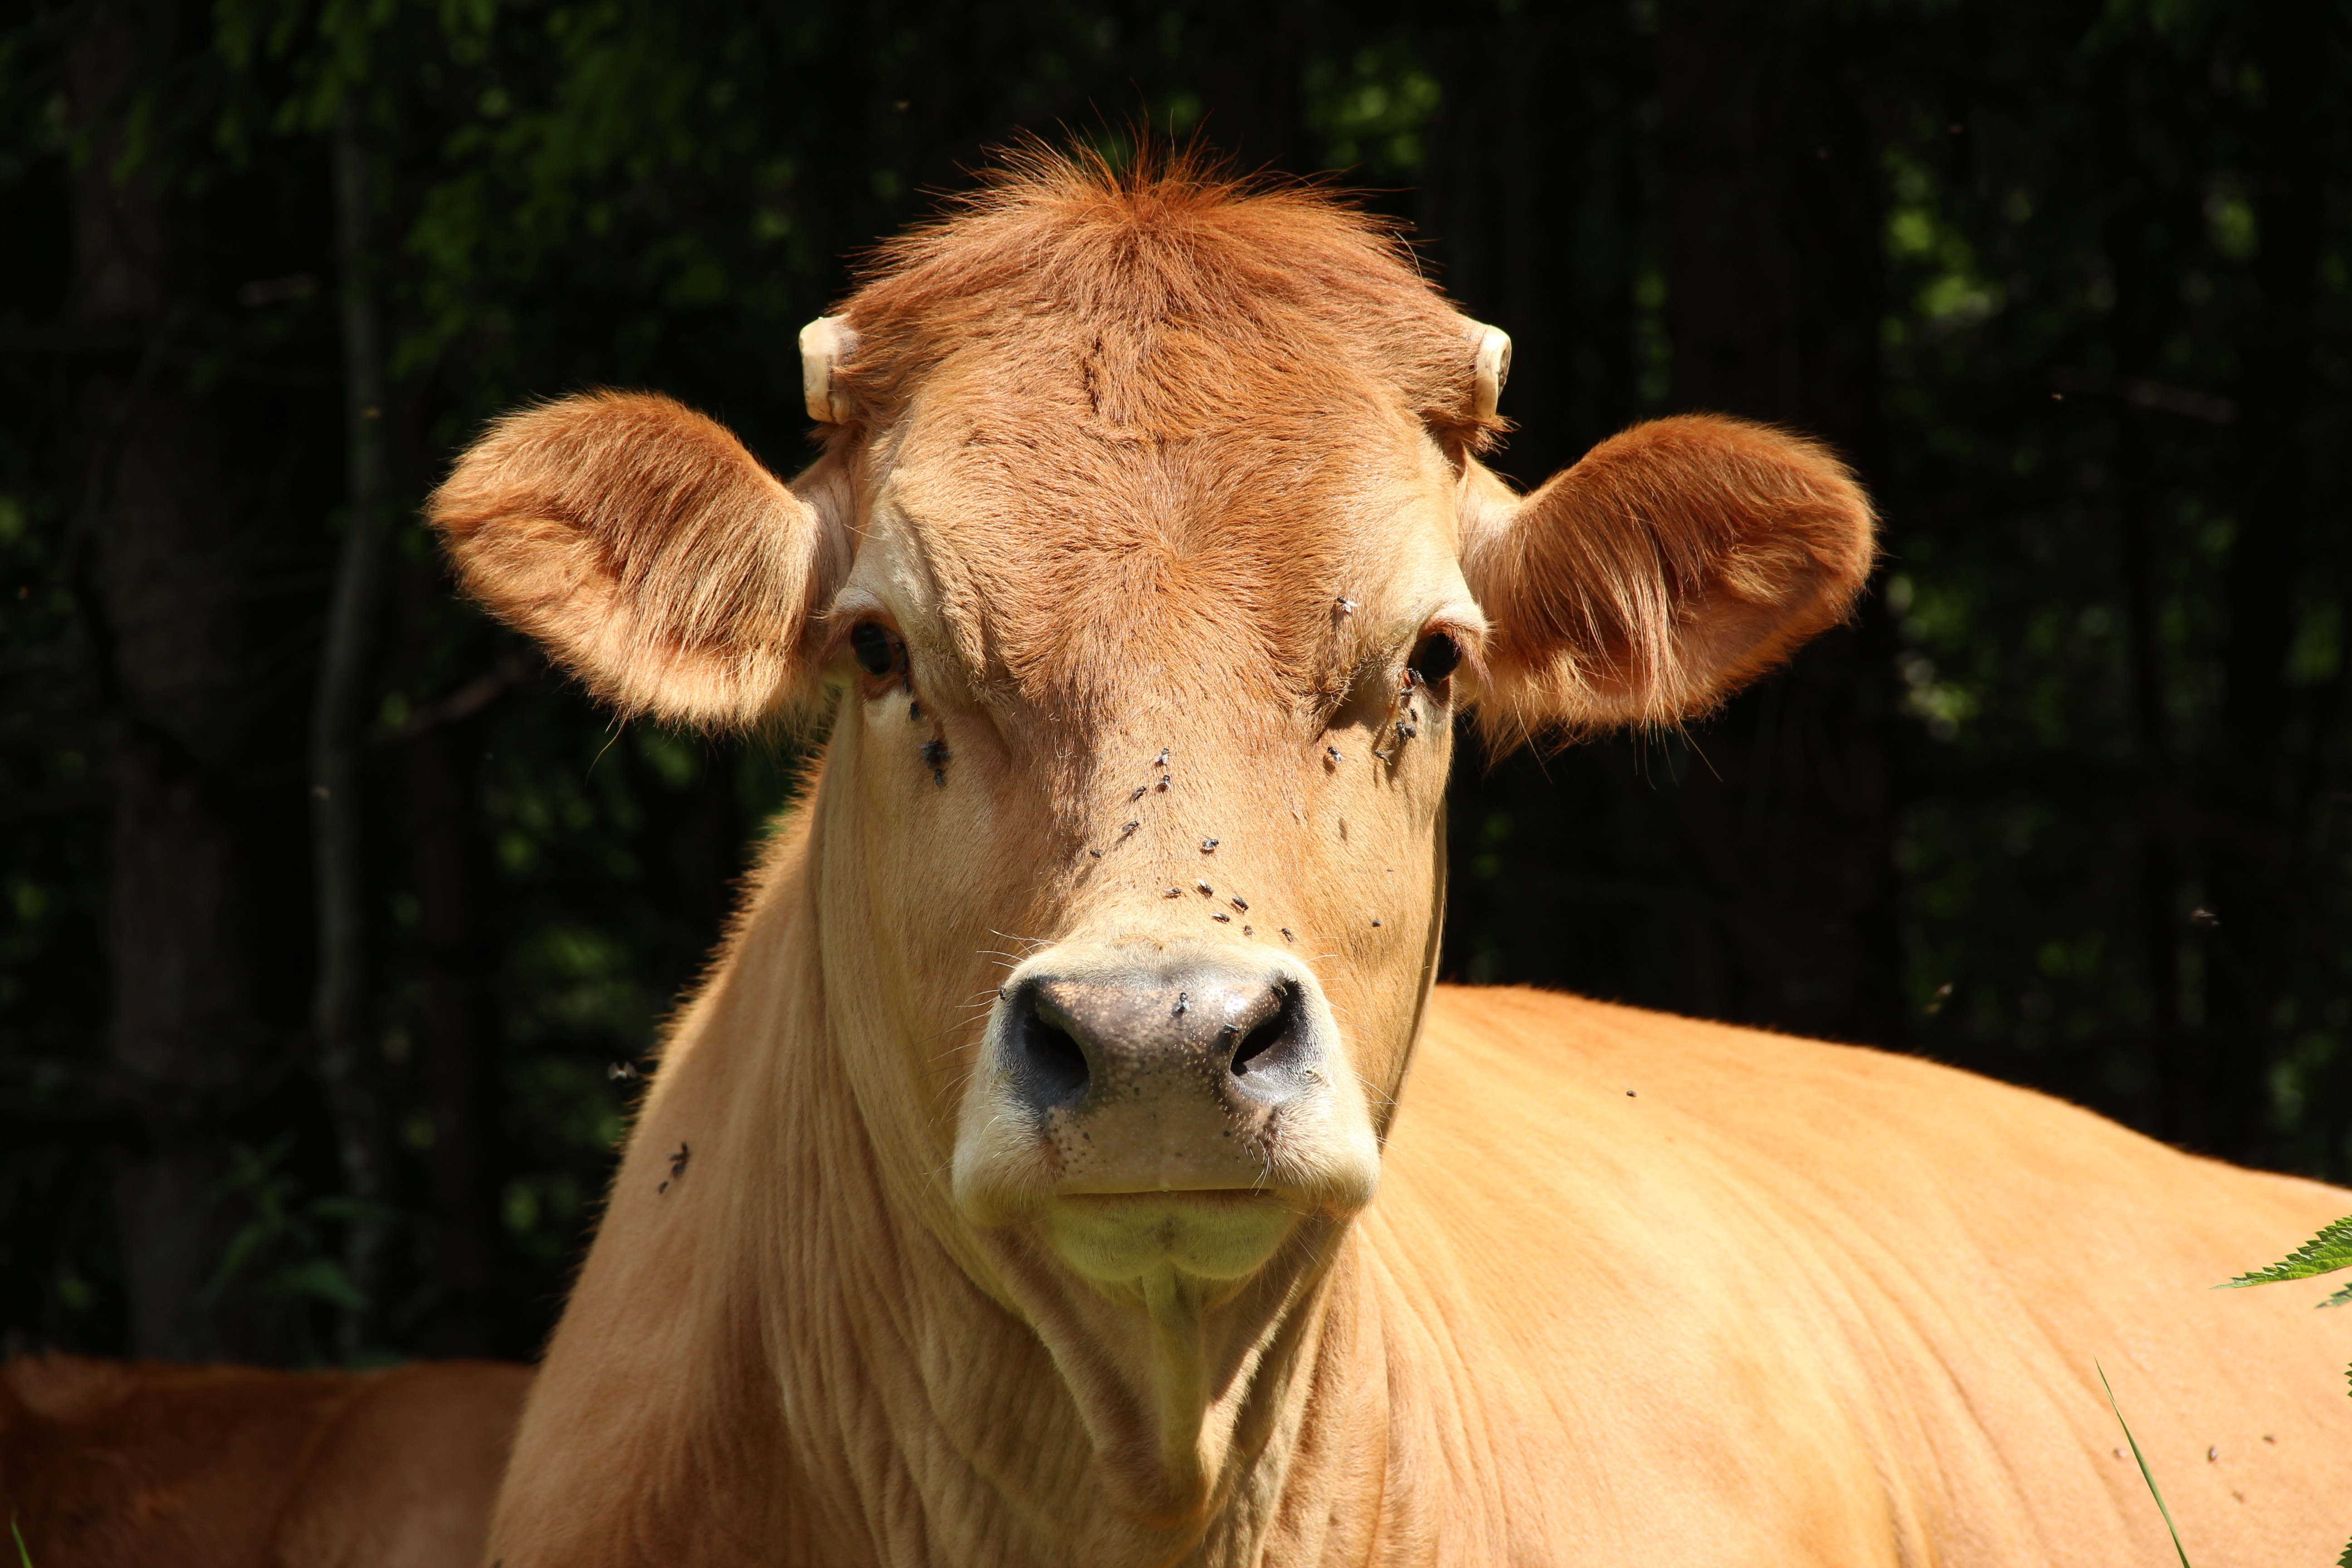
mammal, cattle like mammal, vertebrate, wildlife, fauna, pasture, close up, mane, dairy cow